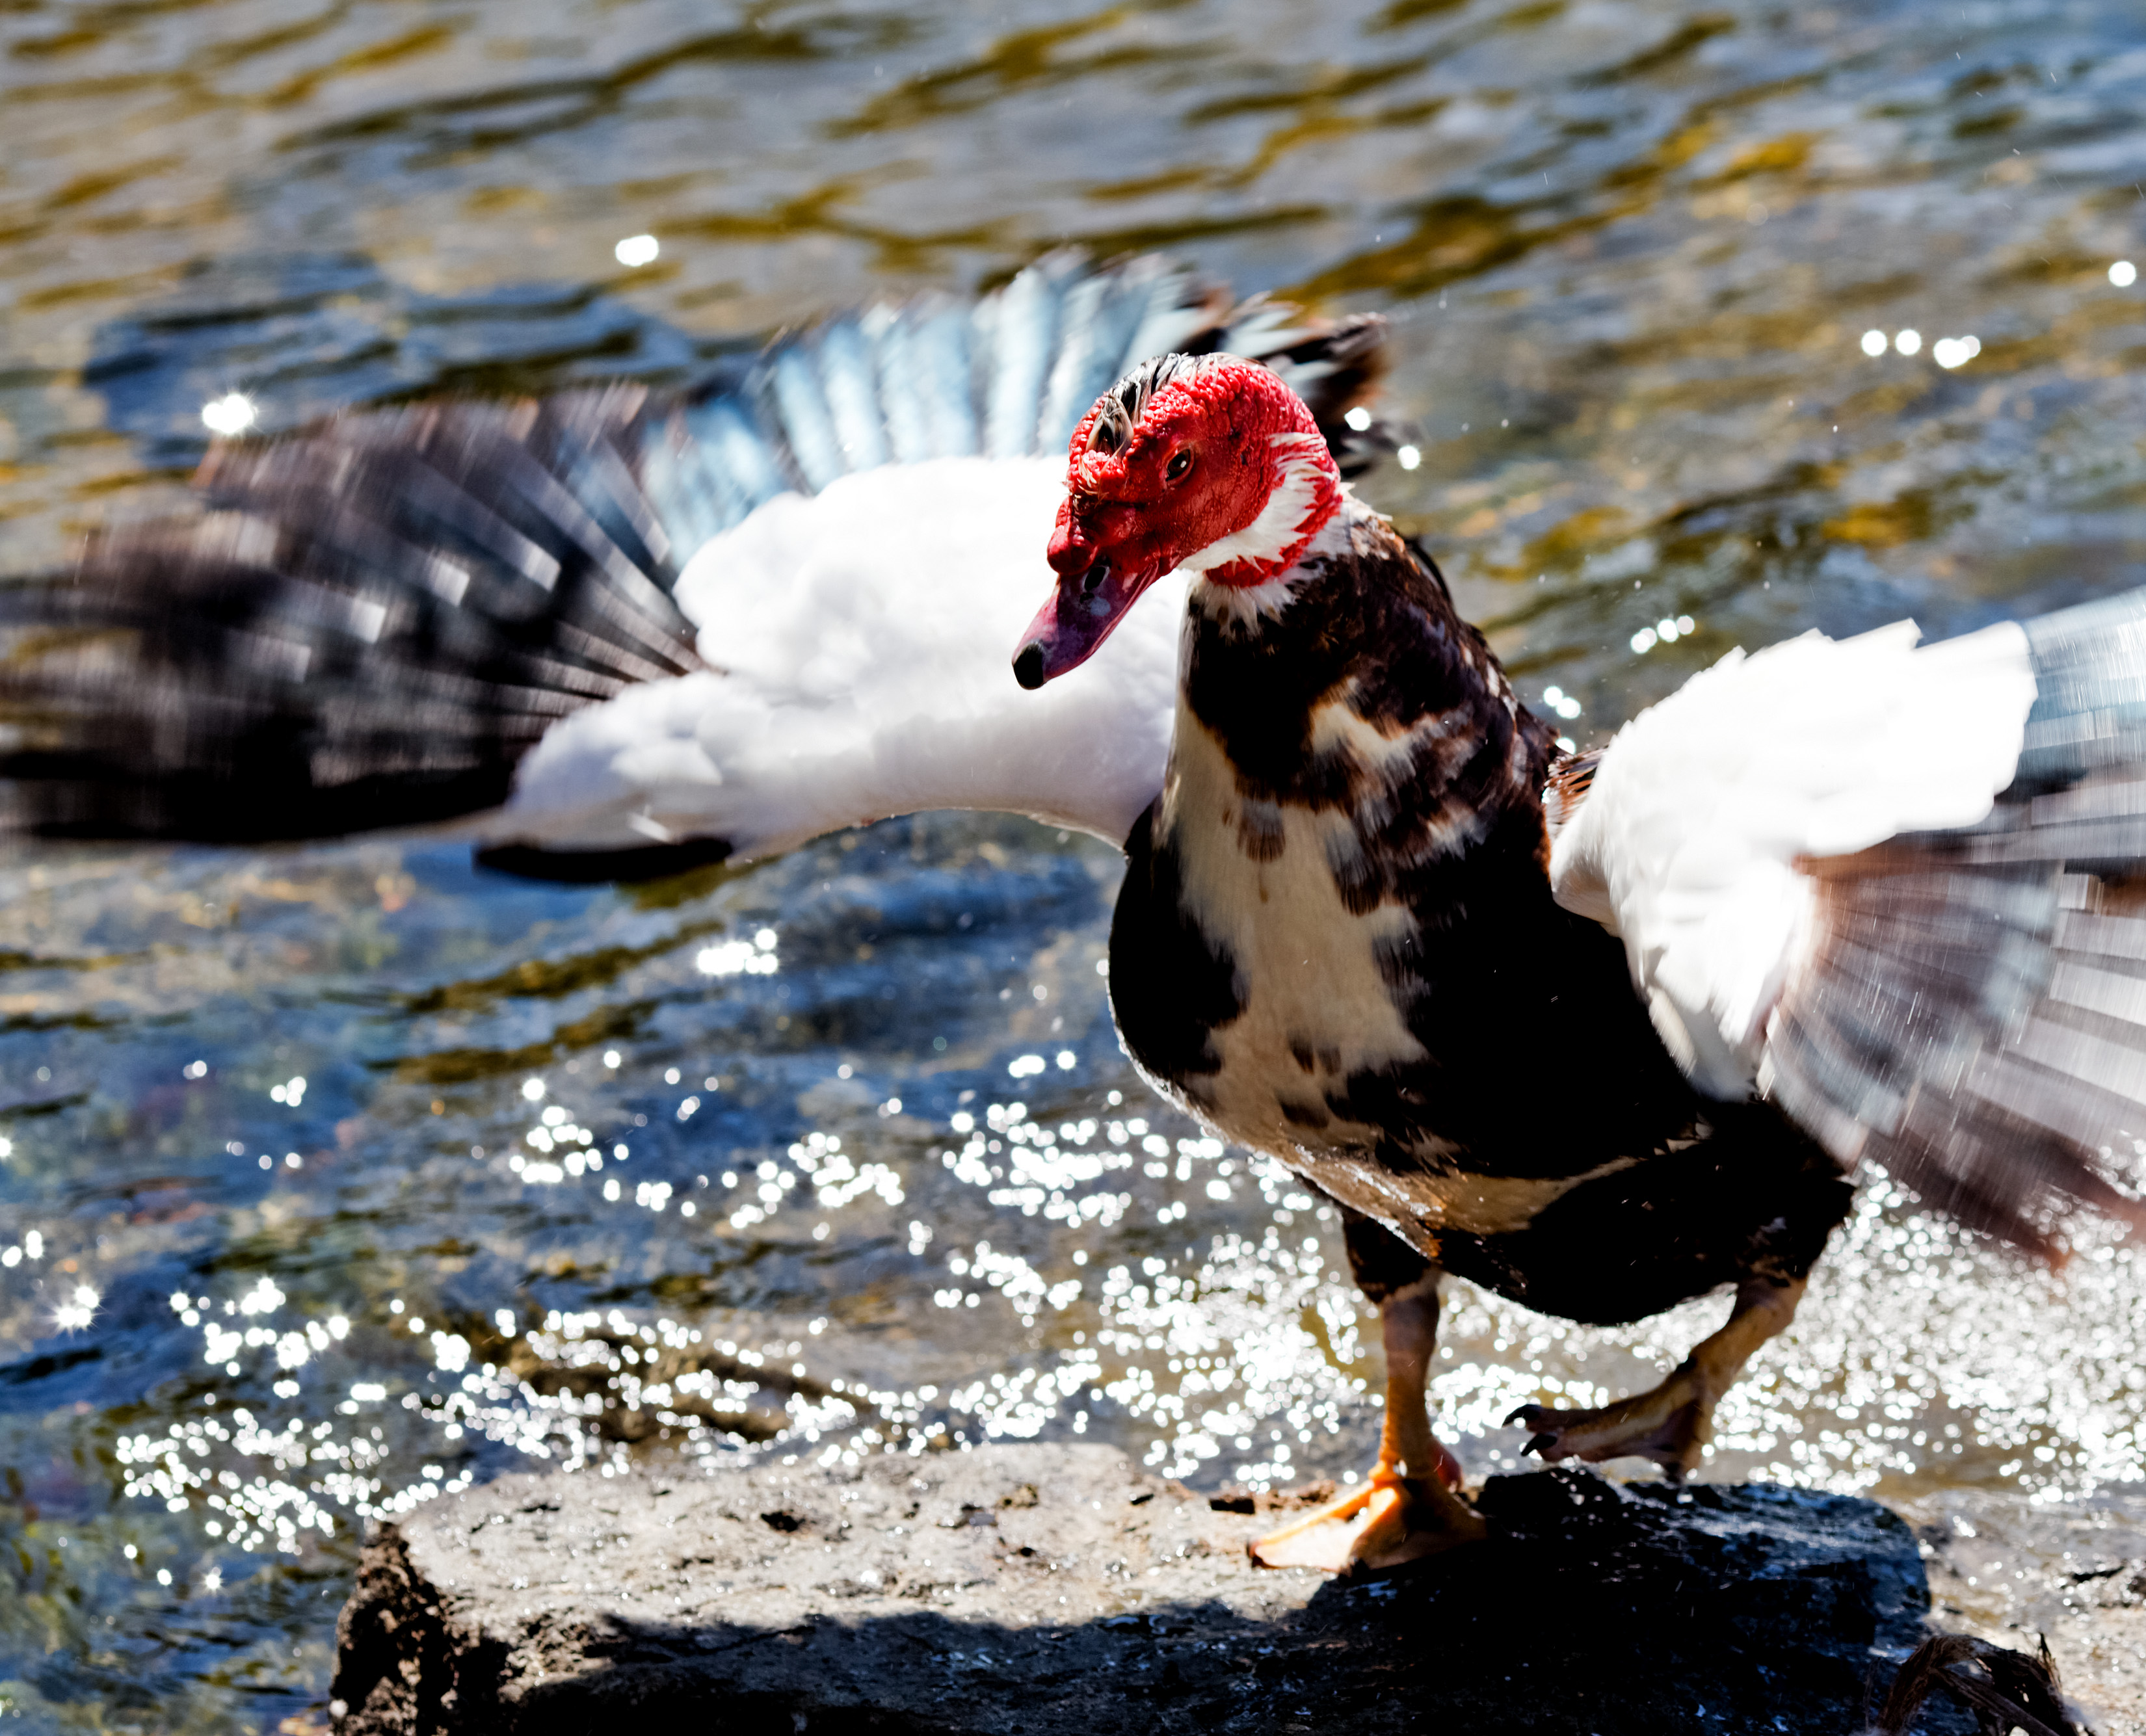
bird, wing, wildlife, beak, fauna, duck, wings, vertebrate, water bird, travisafb, muscovy, cairinamoschata, surfinbird, ducks geese and swans